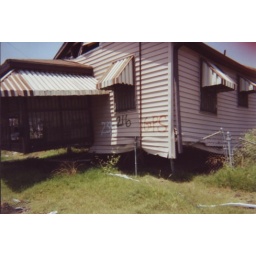
This house floated over its fence and was stopped only by the telephone pole in front